Masanobu Fukuoka

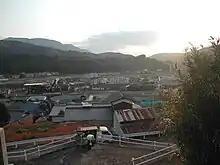
View of Fukuoka's family farm (center right) and hill in Iyo, Ehime

In 1940, Fukuoka married his wife Ayako, and they had five children together. After World War II, his father lost most of the family lands in postwar land reform and was left with three-eighths of an acre of rice land and the hillside citrus orchards his son had taken over before the war. Despite these circumstances, in 1947 he took up natural farming again with success, using no-till farming methods to raise rice and barley. He wrote his first book, "Mu 1: The God Revolution", or in Japanese, during the same year, and worked to spread word of the benefits of his methods and philosophy. His later book, "The One-Straw Revolution", was published in 1975 and translated into English in 1978.